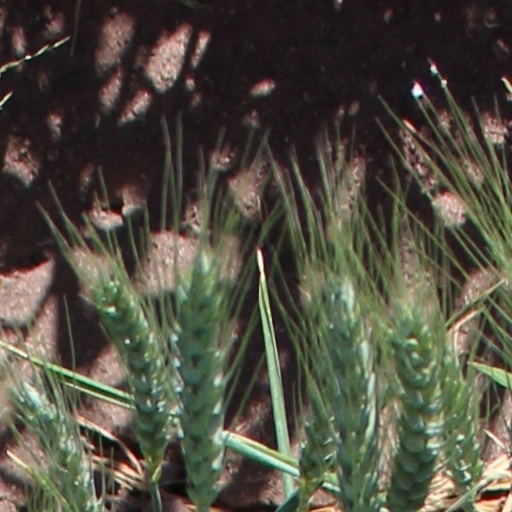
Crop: wheat